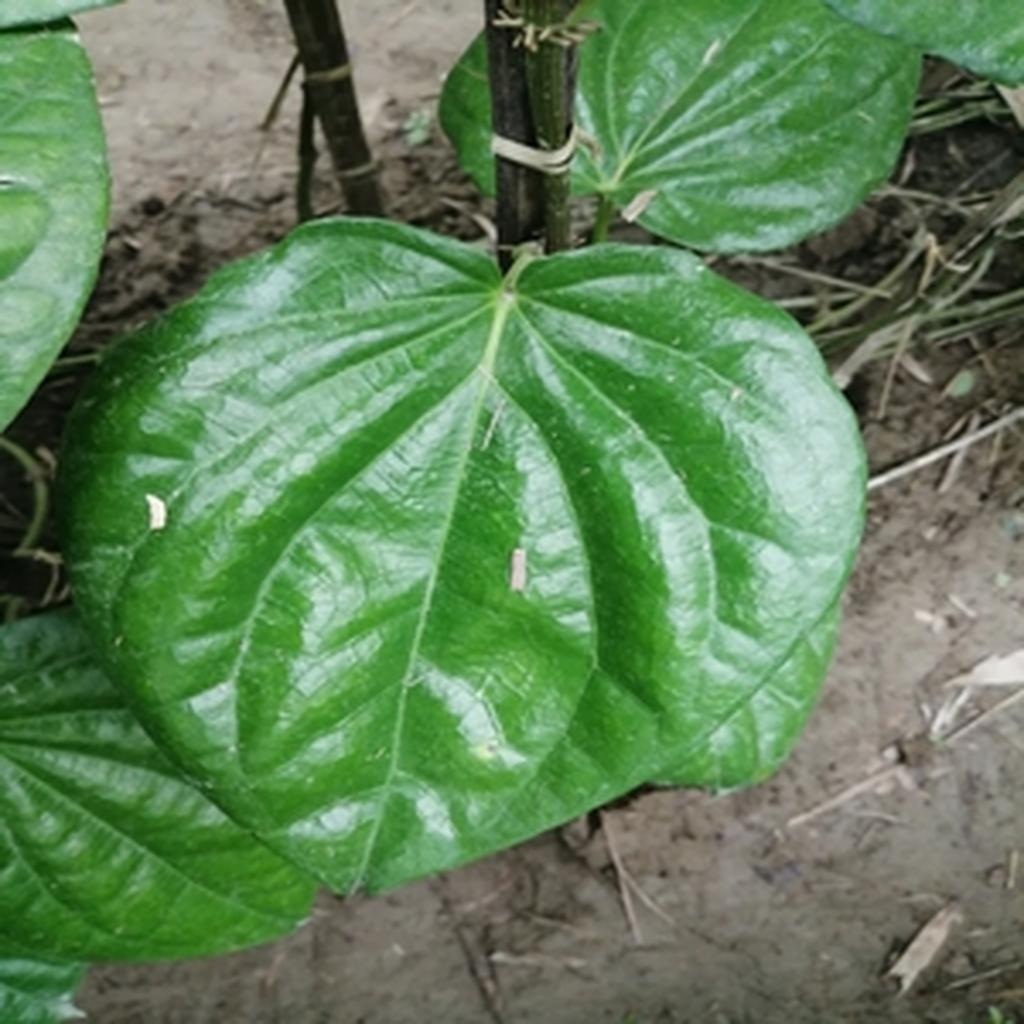
Label: Healthy_Leaf